Biocon

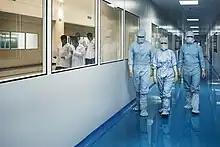
Inside Biocon Research Centre in Biocon Park, Bommasandra, Bangalore

Biocon Biologics is Biocon's biosimilar subsidiary. In 2021, Biocon and Viatris received approval to launch Semglee, an insulin glargine-yfgn injection, the first interchangble biosimilar for diabetes in the United States. In 2021, Biocon sold 15% of Biocon Biologics to Serum Institute of India for a valuation of $4.9 billion, for which Biocon will receive access to 100 million doses of vaccines per annum for 15 years. These vaccines will mainly be supplied from Serum Institute's upcoming vaccine facility in Pune, and Biocon will also have the commercialization rights of Serum Institute's vaccine portfolio, which includes the COVID-19 vaccine, for the international markets. In May 2022, Viatris sold its biosimilars division to Biocon Biologics for a price of US$3.335 billion.